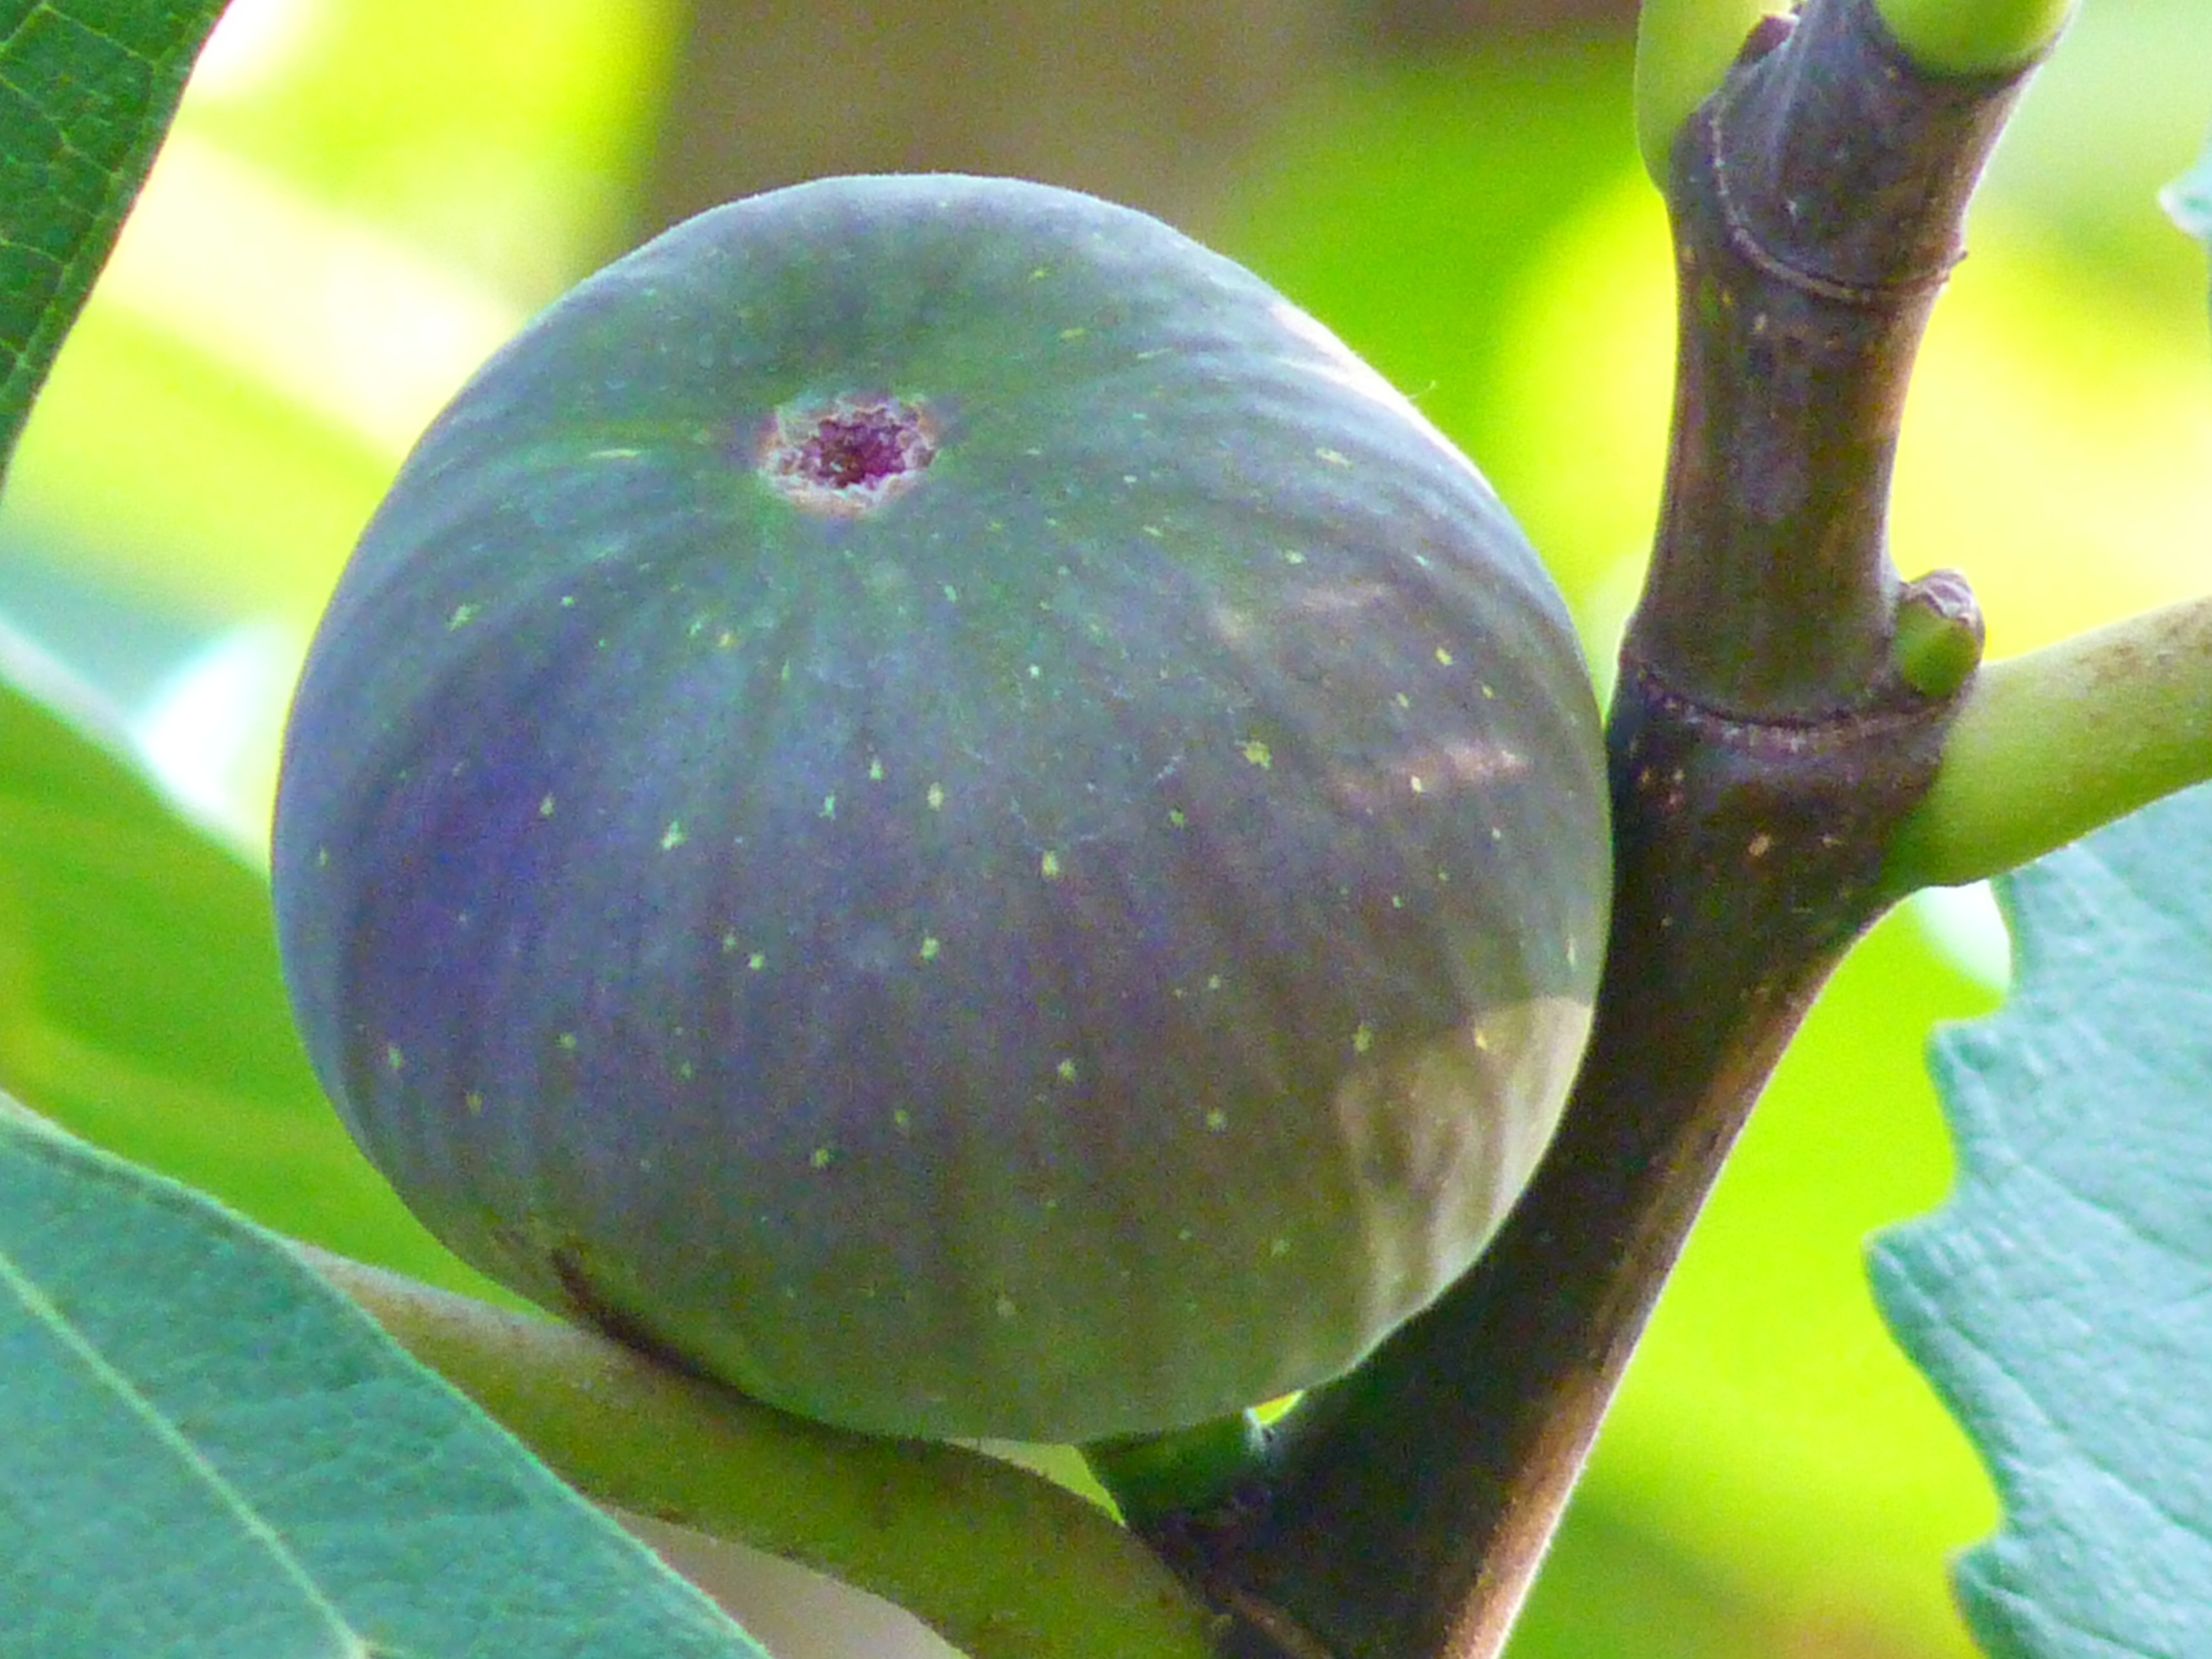
tree, plant, fruit, leaf, flower, food, green, produce, botany, eat, flora, fig, bud, true, ficus, macro photography, carica, flowering plant, fig fruit, fig tree, common fig, land plant